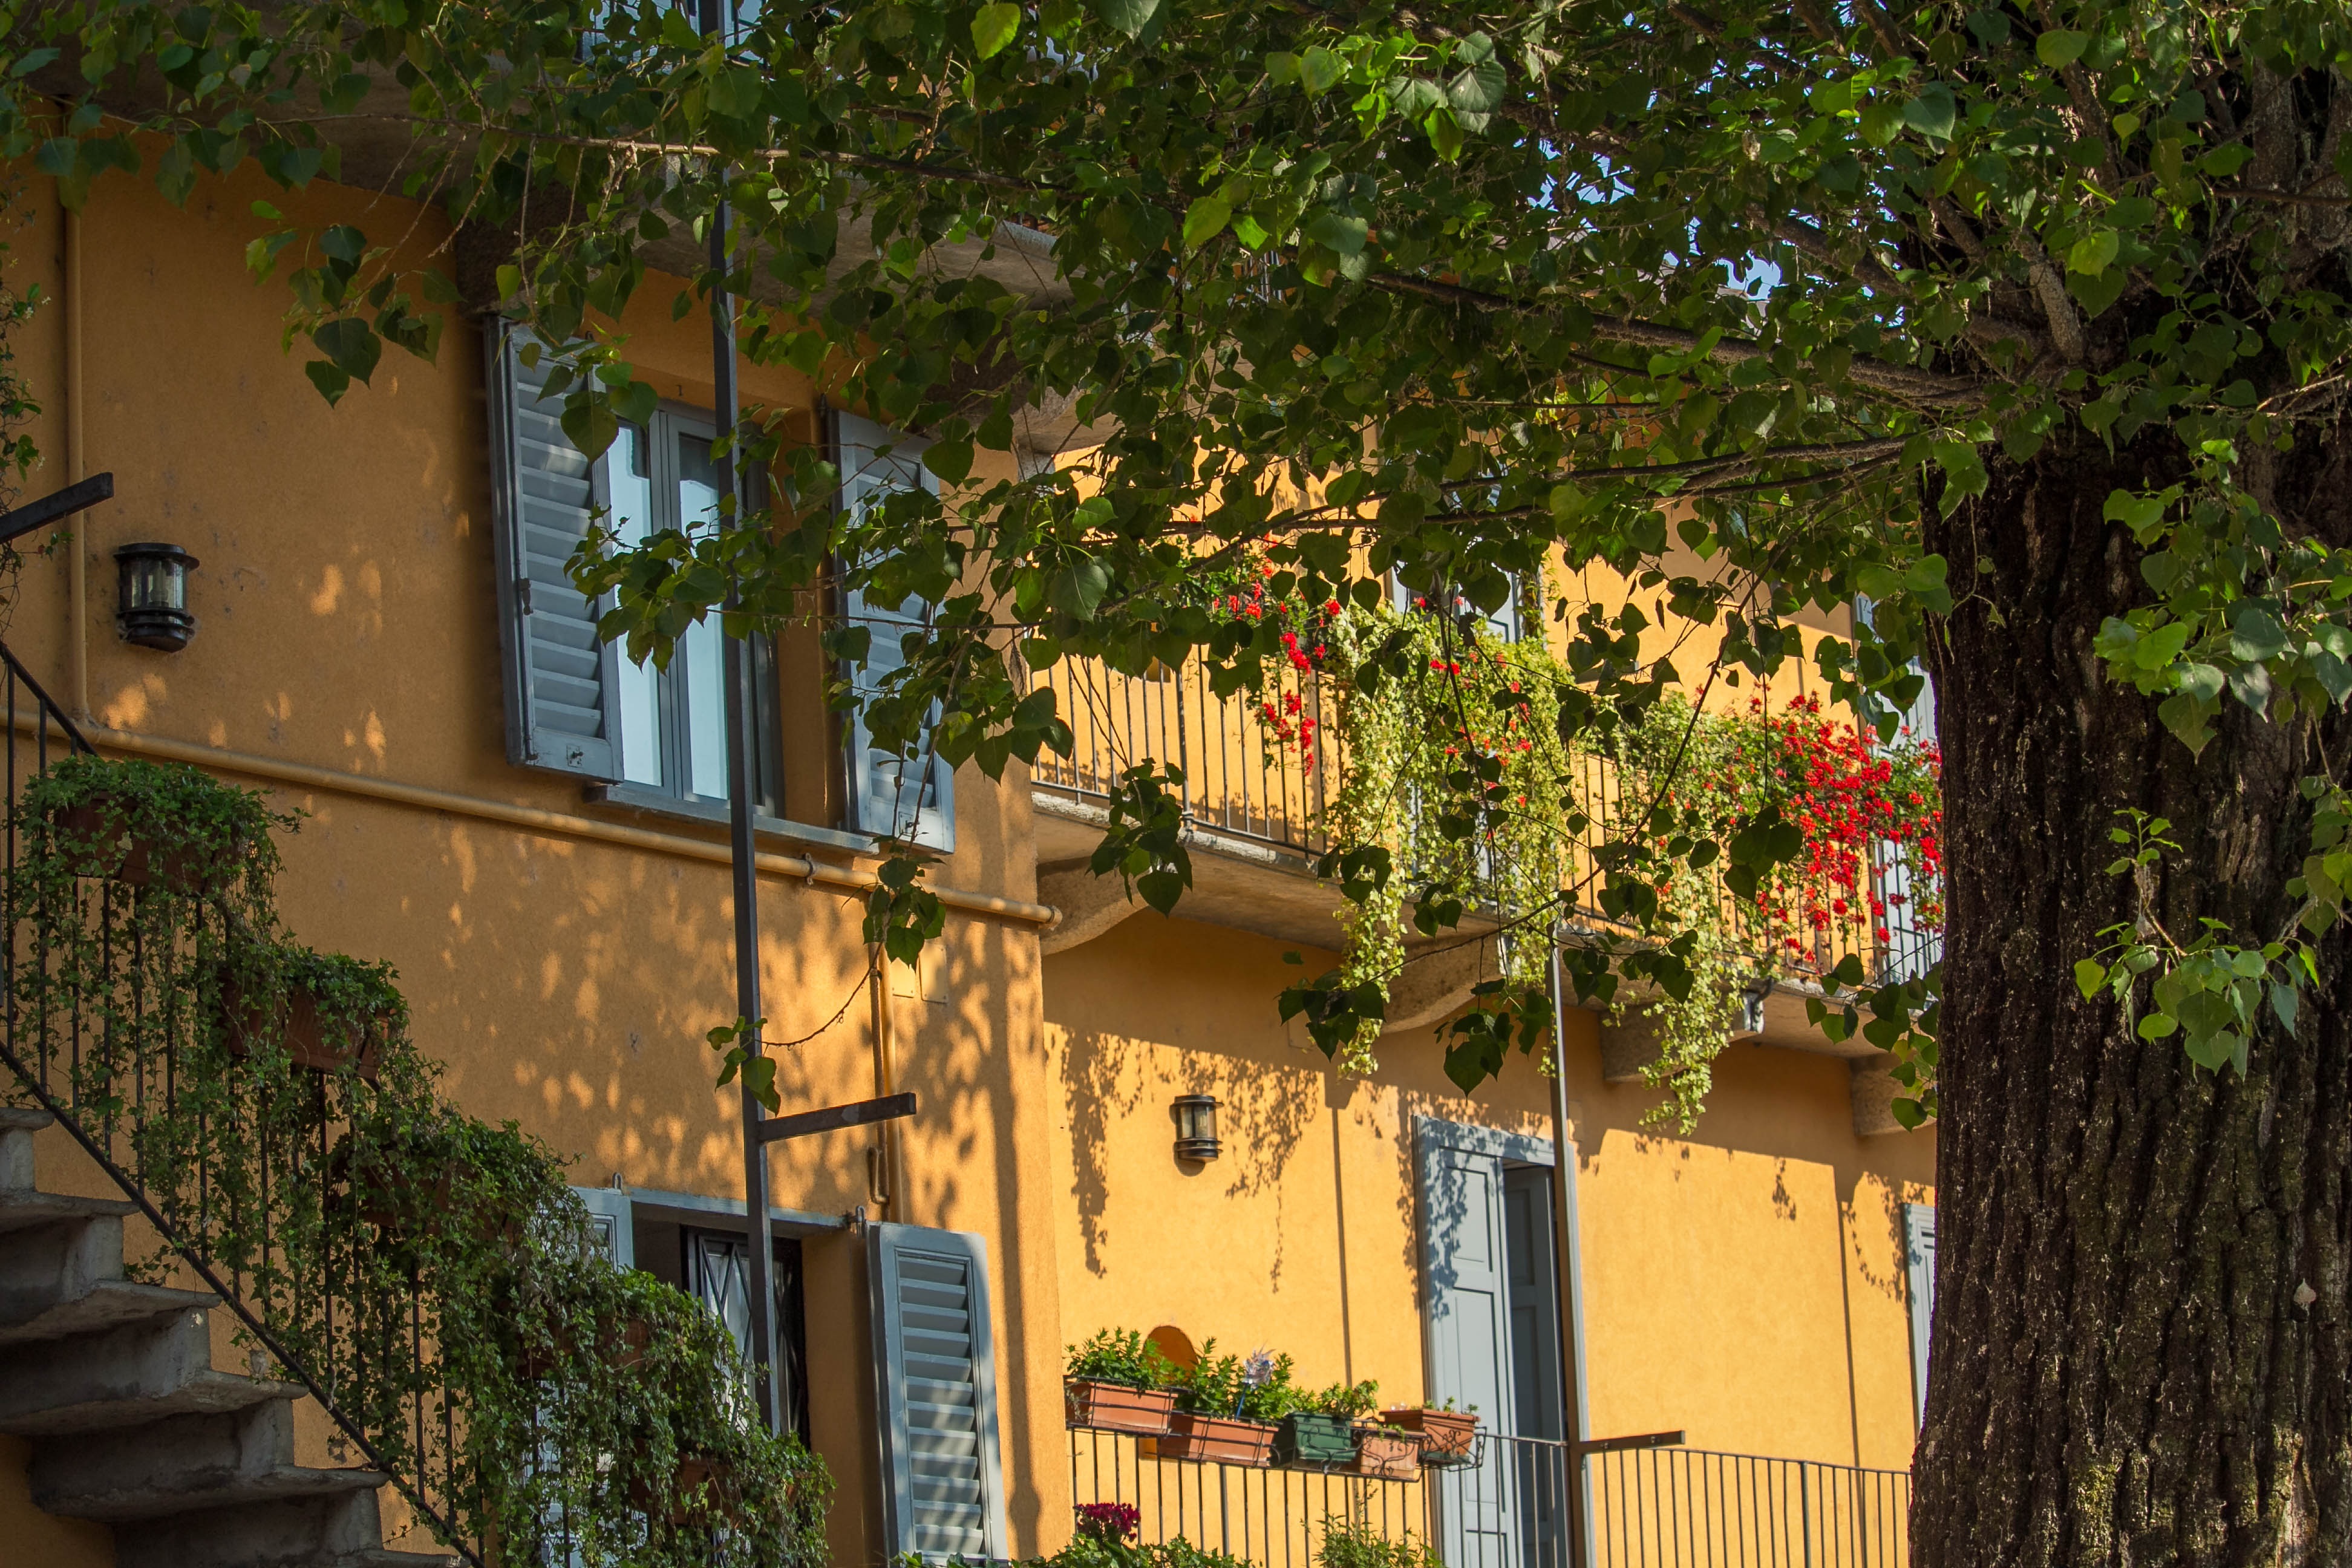
villa, house, morning, leaf, flower, home, spring, cottage, backyard, property, garden, flora, plants, courtyard, court, estate, habitation, yard, neighbourhood, residential area, outdoor structure